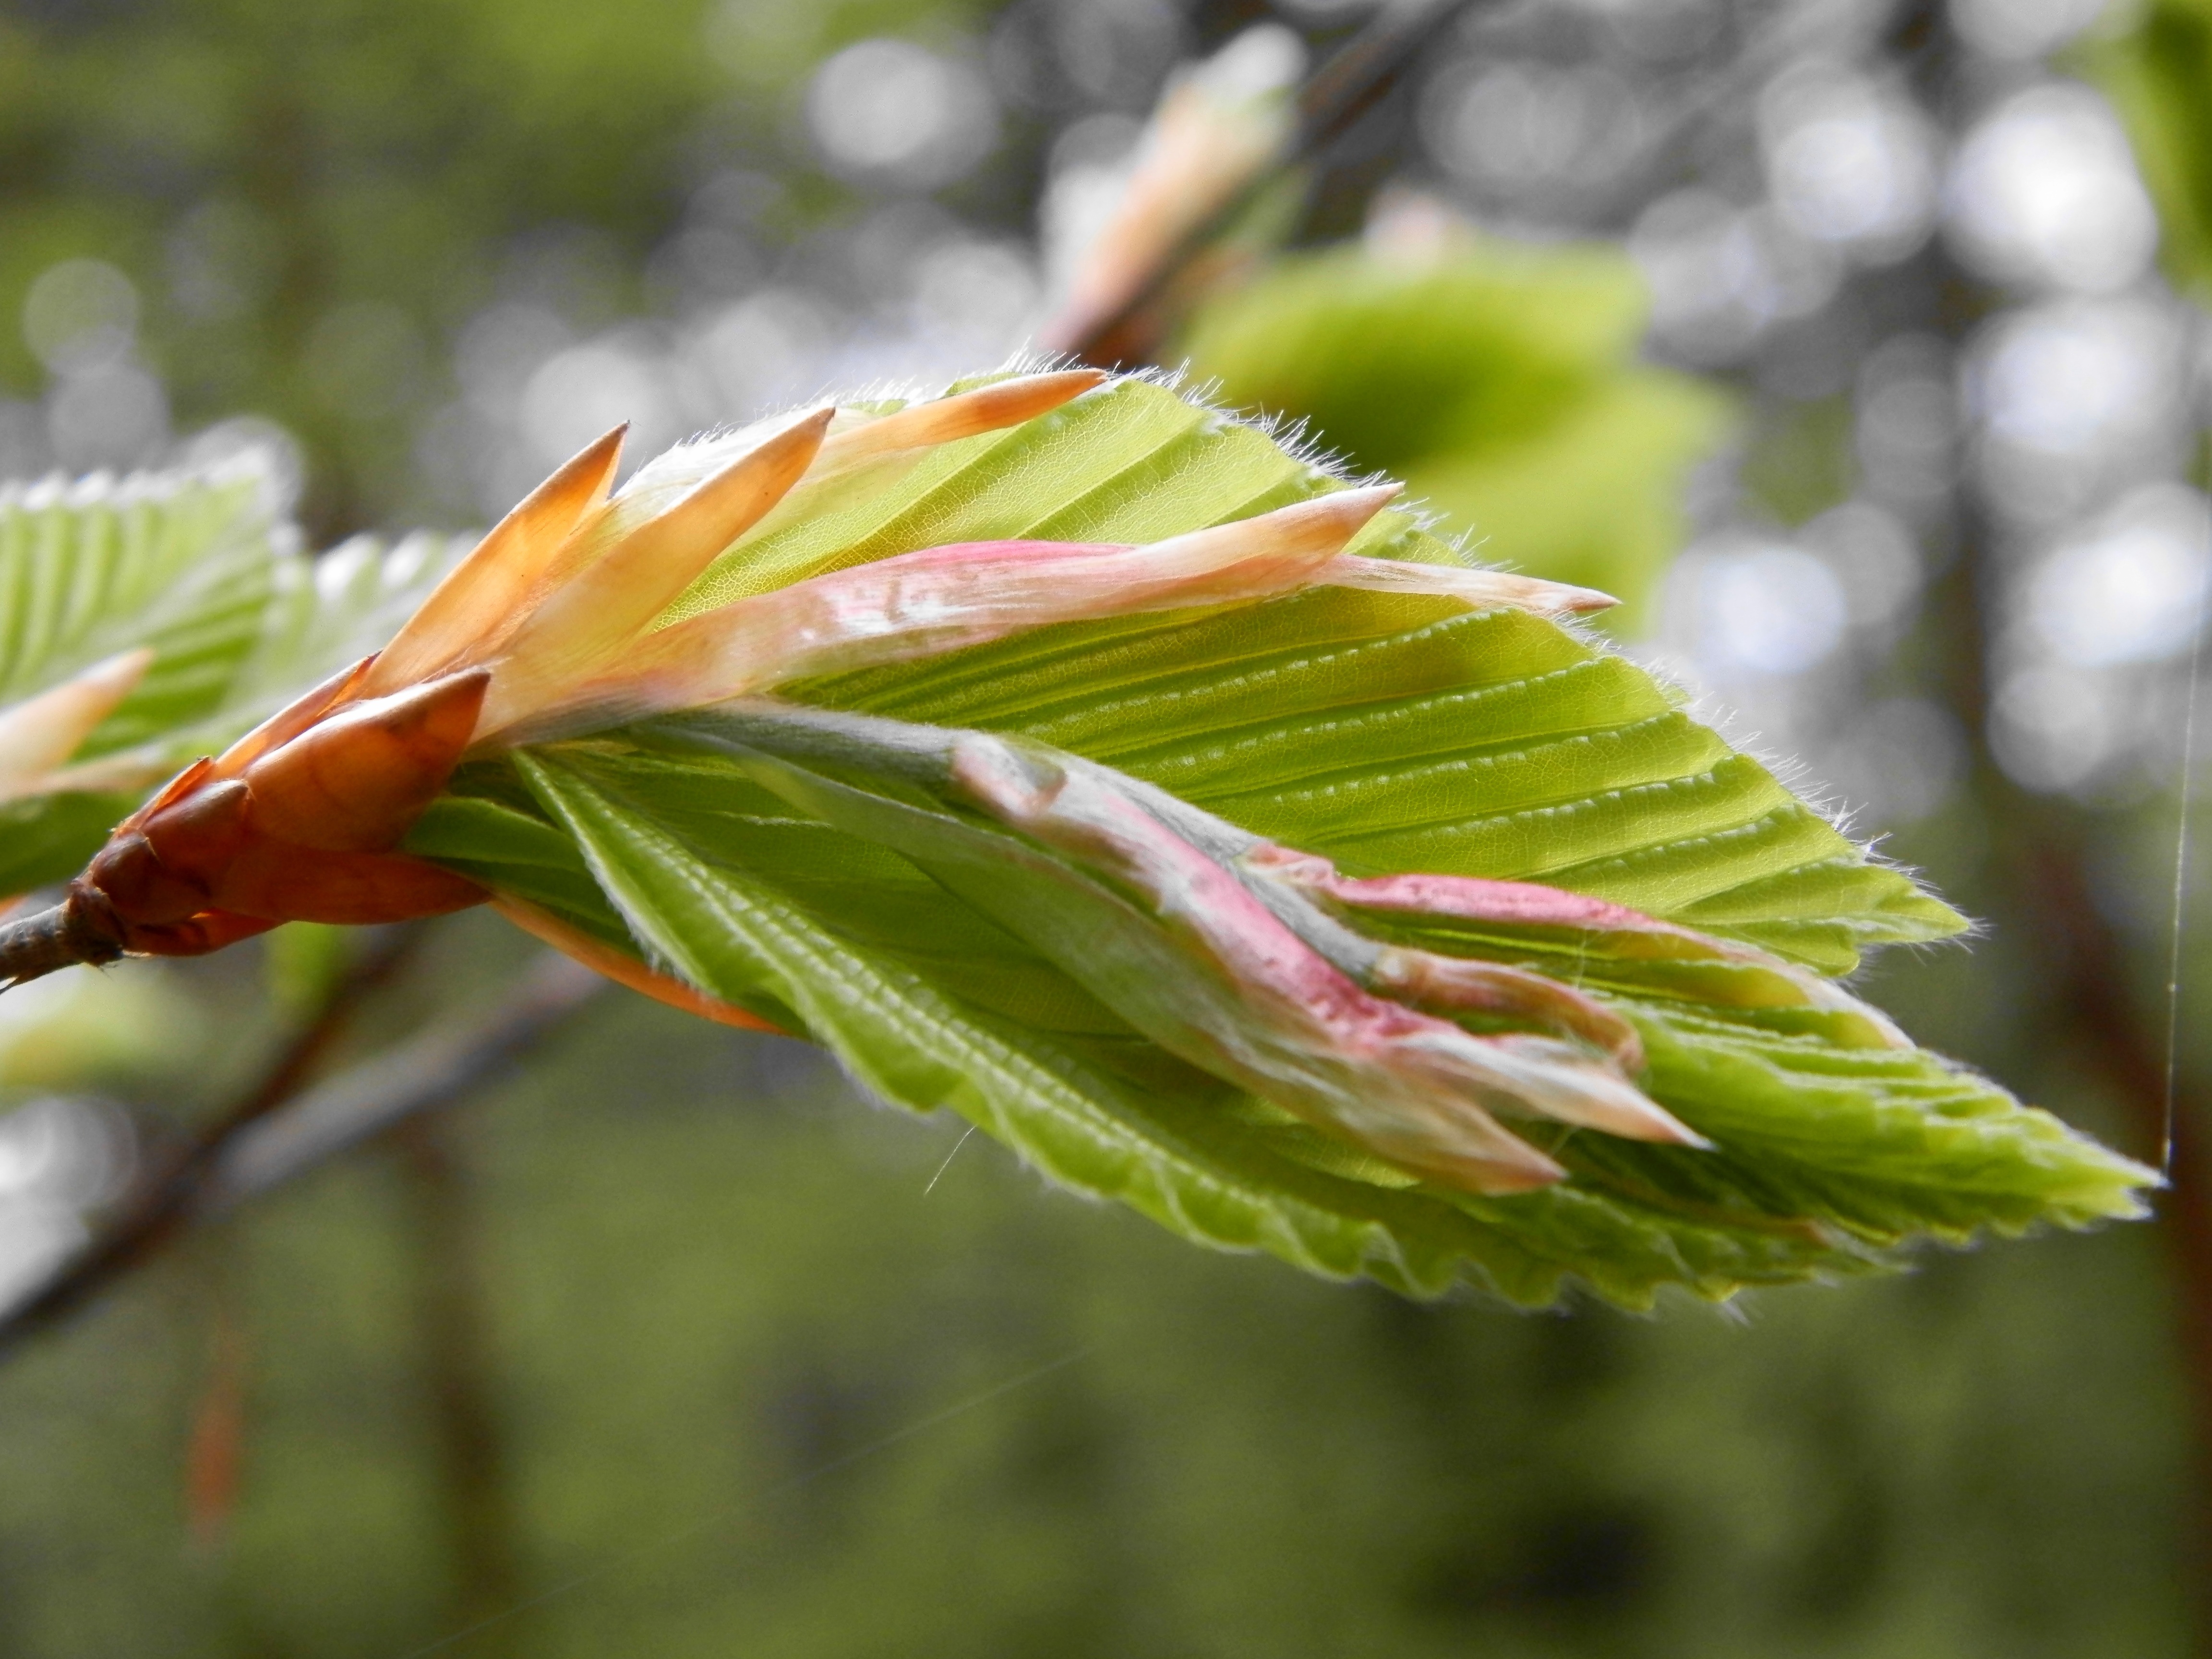
tree, nature, branch, blossom, plant, sunlight, leaf, flower, foliage, spring, green, produce, autumn, botany, flora, wildflower, close up, shrub, deciduous, bud, beech, macro photography, flowering plant, new life, plant stem, woody plant, land plant